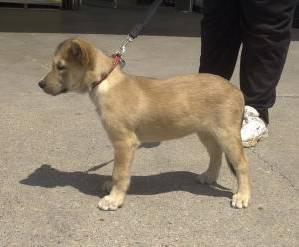
dog